Auckland CBD

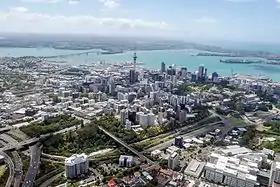
Aerial view of the CBD, CMJ is just to the left and the very bottom

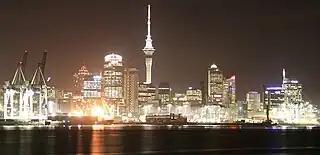
The CBD economy is dominated by Ports of Auckland and by business and financial support services.

The CBD of Auckland has been the leading centre of New Zealand's business and economic development for nearly two centuries. The area of today's CBD was the site of the original European settlement of Auckland, oriented along the coastline and then Queen Street, in a southward direction. From those origins, it has grown progressively, and become much more densely built-up, now being an area of high-rise buildings mainly used for commercial and retail uses. It has the highest concentration of arts, culture and higher education institutions and venues in the country.